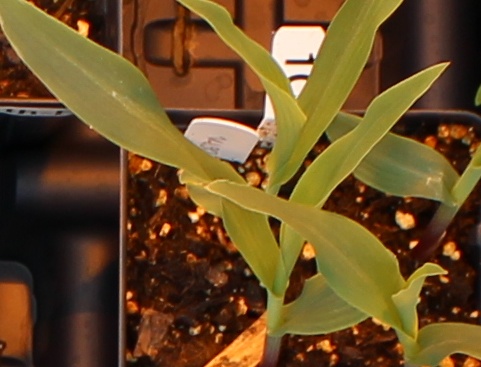
Label: Corn